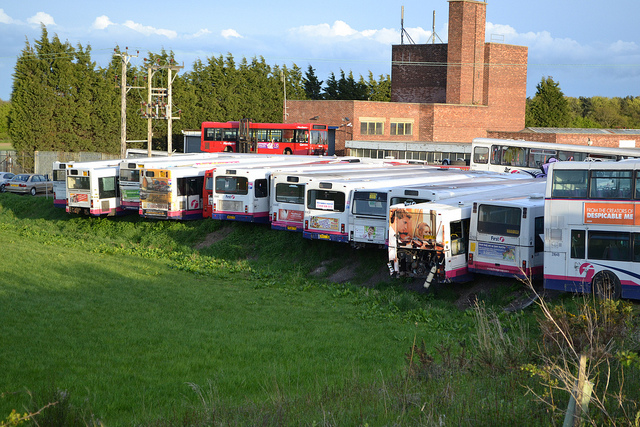
A BUS GRAVE YARD WHERE BUSES ARE PARKED